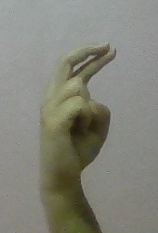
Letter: zay